University of the Andes (Venezuela)

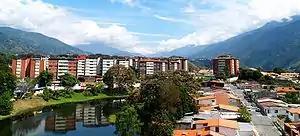
City of Mérida.

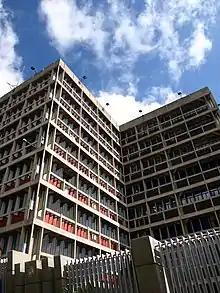
Faculty of Economic and Social Sciences at Universidad de Los Andes.

Admission to ULA is very competitive and generally mediated through the Venezuelan Oficina de Planeacion del Sector Universitario (OPSU - Office for Higher Education Planning), which oversees grades and standardized tests for all Venezuelan students enrolled in secondary education institutions. ULA lists some of the highest high school academic index (Indice Academico de la OPSU) requirements in Venezuela.